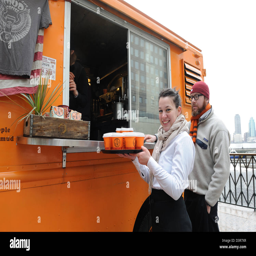
a food truck selling coffee and tea